Mac Giolla Phádraig dynasty

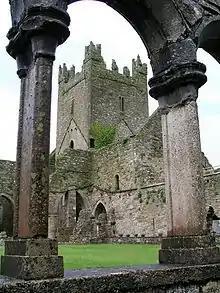
Jerpoint Abbey was founded by Domnall Mac Gilla Pátraic I (d. 1176) ca. 1160.

Numerous places throughout the historic Osraige and Upper Ossory regions and elsewhere have strong associations with the activity of Clann Giolla Phádraig. These include Jerpoint Abbey in Thomastown, Co. Kilkenny; Aghamacart, Aghaboe Abbey, the vicinity of St Canice's Cathedral, Gowran, Grangefertagh near Johnstown, County Kilkenny, Ballagharahin, Co. Laois, Ballaghmore Castle, Cullahill Castle, amongst other places.